Draco Rosa

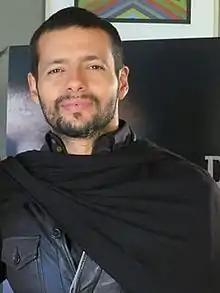
Draco in 2013

Draco Cornelius Rosa Suárez (born Robert Edward Rosa Suárez, June 27, 1969), also known as Draco Rosa, Robi Draco Rosa or simply Robi or Draco, is a Puerto Rican singer, musician, songwriter and entrepreneur.